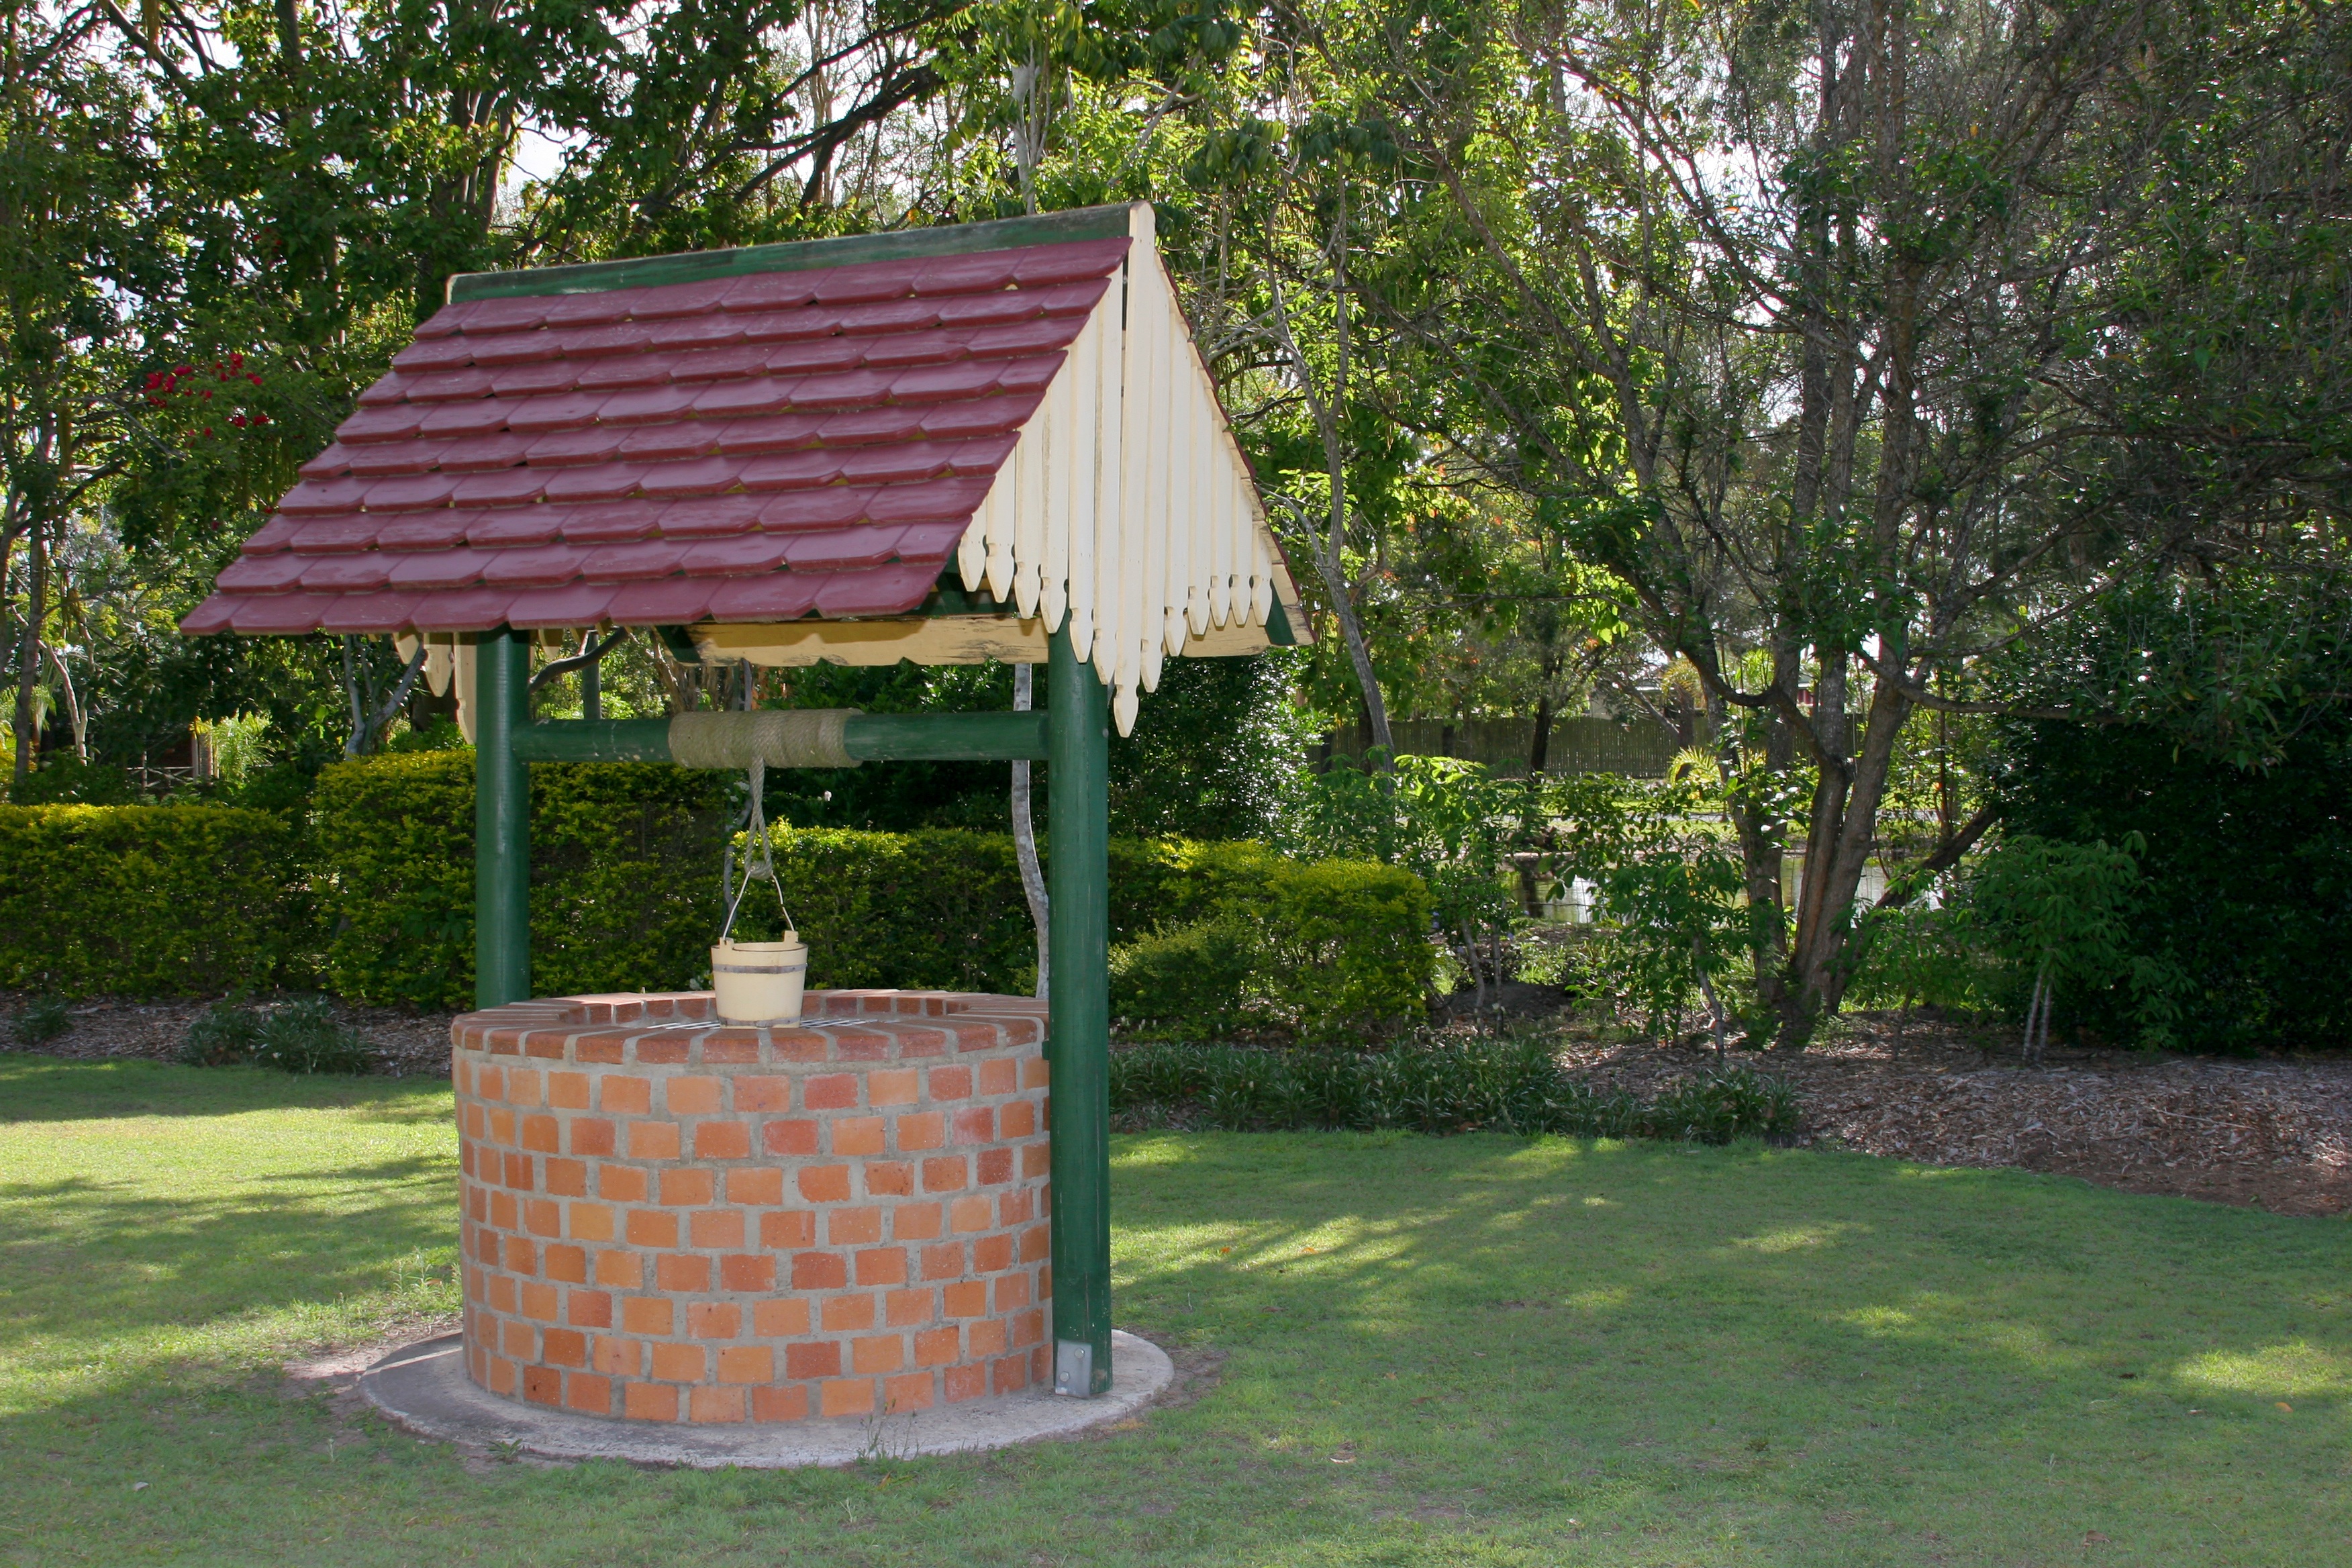
water, lawn, old, wish, village, cottage, backyard, gazebo, bucket, wishing, well, yard, wishing well, outdoor structure